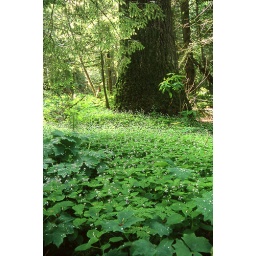
Brilliant greenery surrounds the base of this big fir tree in a forest near Hope, B.C.